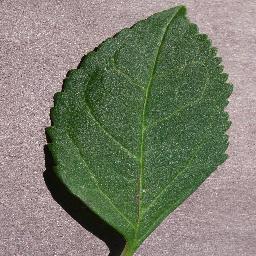
Label: Cherry___healthy